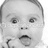
Emotion: surprise